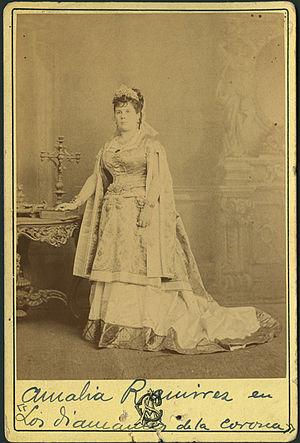
Los diamantes de la corona est une zarzuela en trois actes, composée par Francisco Asenjo Barbieri sur un livret de Francisco Camprodón, inspirés par celui de Eugène Scribe et Jules-Henri Vernoy de Saint-Georges, écrit pour l'opéra du même nom, de Daniel-François-Esprit Auber. Elle fut jouée pour la première fois à Madrid le 15 septembre 1854.